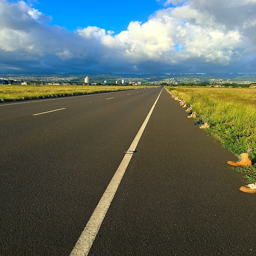
boots lining the road as far as one can see